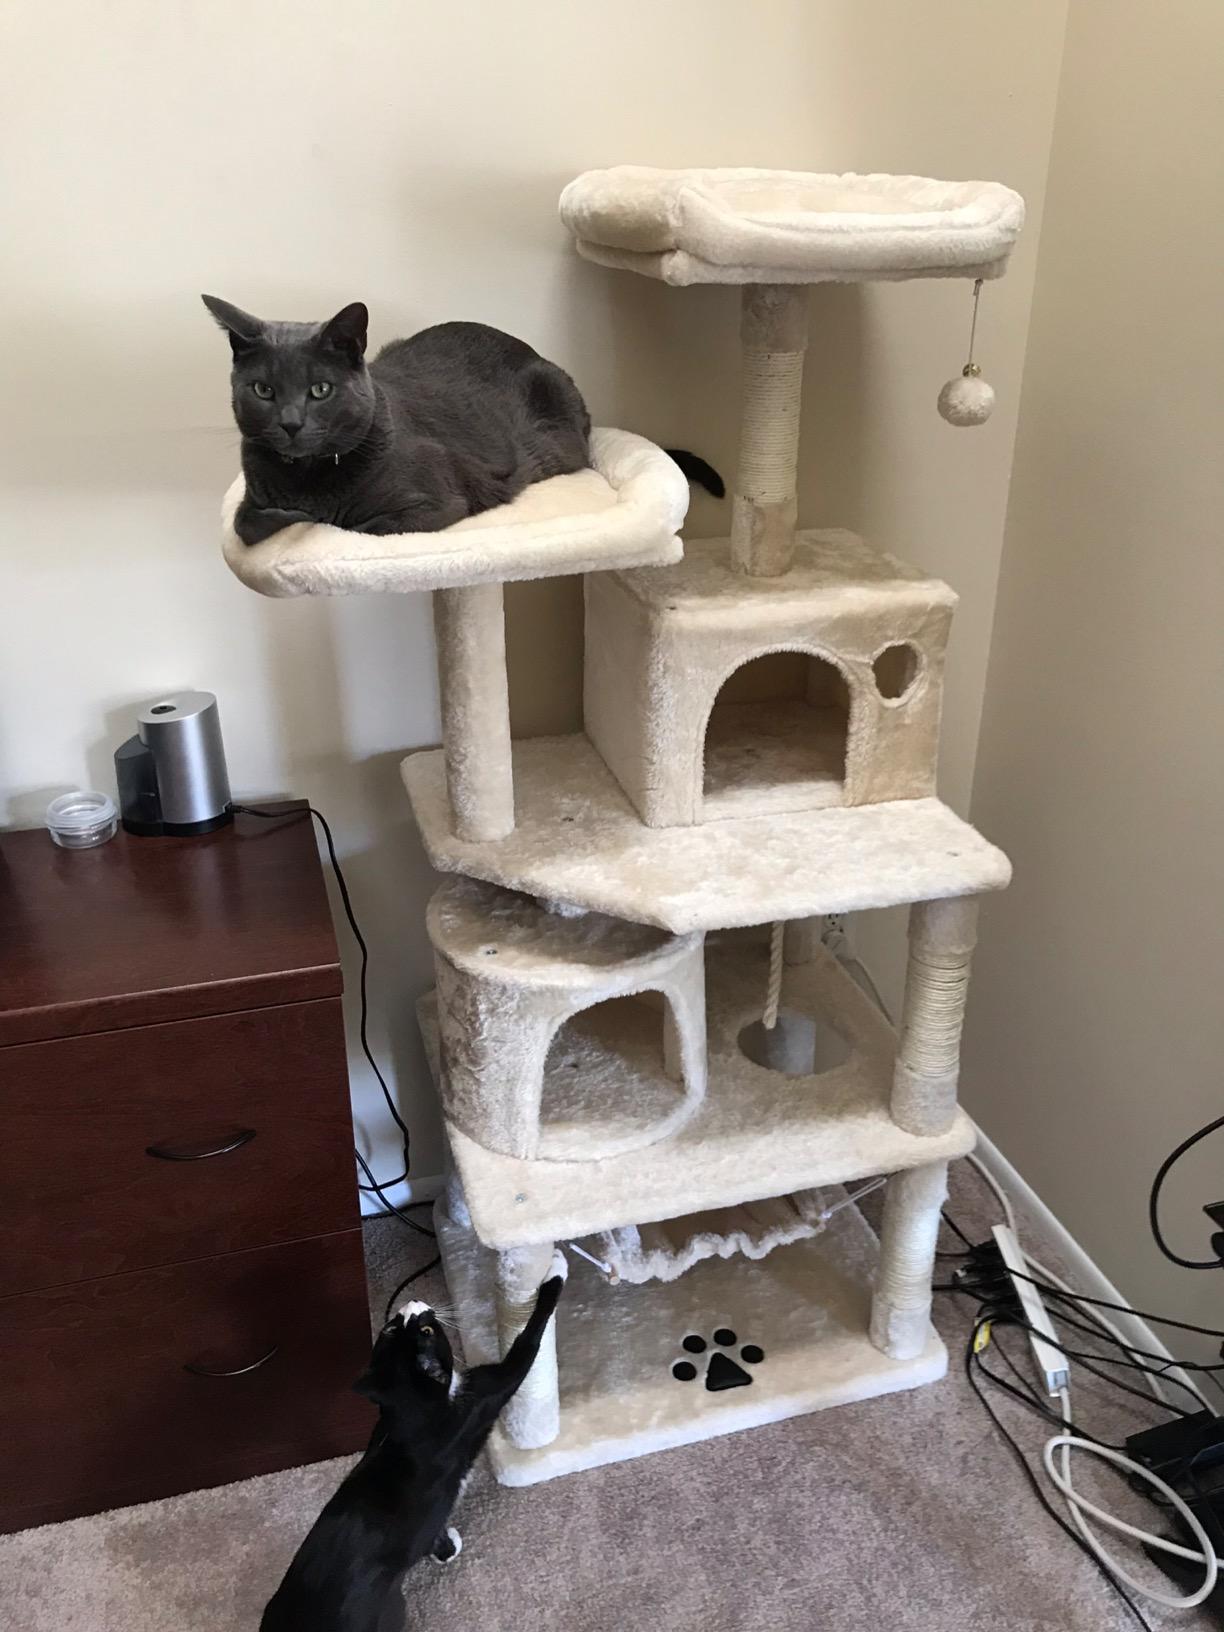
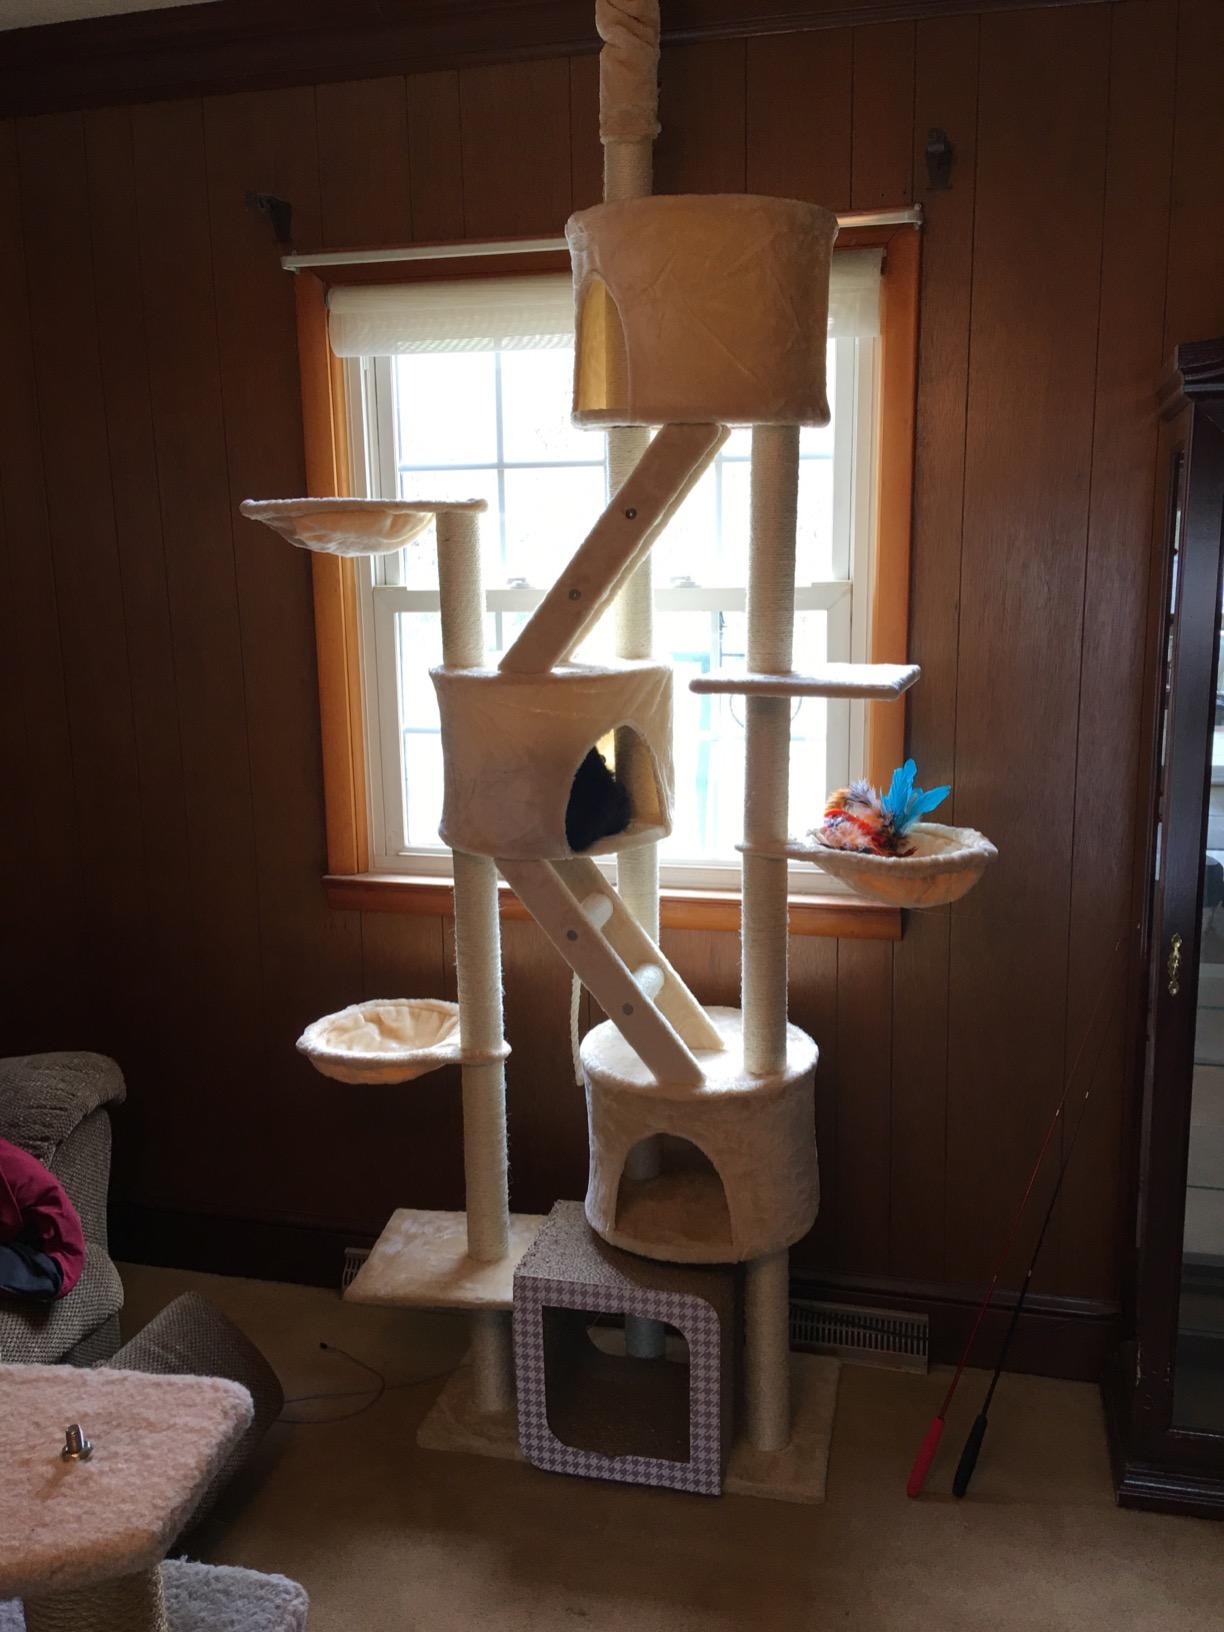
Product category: items_cat tree
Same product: no